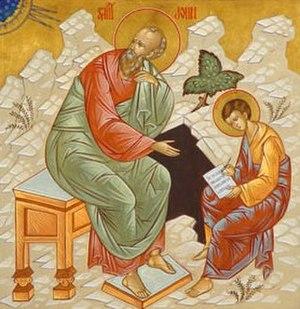
Prochore ou Procore fut l'un des Sept, les premiers diacres de l'Église chrétienne, et il fait partie des Septante disciples choisis par Jésus-Christ. La tradition fait de lui un neveu d'Étienne. Compagnon de Jean, l'évangéliste, celui-ci l'aurait fait évêque de Nicomédie, en Bithynie.
La présente liste ne se veut pas exhaustive. Elle se propose de mentionner un choix de saints parmi les plus vénérés par l'Église orthodoxe selon les dates du calendrier grégorien. Les dates du calendrier julien sont les mêmes mais correspondent, dans le calendrier grégorien, à une date postérieure de 13 jours. Elle les classe par collège, selon une logique qui prévaut lors de la composition du programme iconographique destiné à décorer les murs d'une église. Quelques saints peuvent figurer dans deux collèges différents.